Westbeth Playwrights Feminist Collective

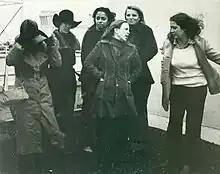
Westbeth Playwrights Feminist Collective on roof of Westbeth in NYC, 1971. From l-r Sally Ordway, Susan Yankowitz, Christina (Chryse) Maile, Dolores Walker (in front) Gwen Gunn, and Patricia Horan. Photo by Lucille Rhodes

The group’s productions were widely and positively reviewed, and, with its theatrical emphasis, it became one of the first feminist theater groups reviewed in the New York Times on an ongoing basis. Howard Thompson in his NY Times review called the Collective's productions, "witty and original.". Mel Gussow said that the Collective's productions work both as "a course in consciousness raising and a call to arms." Debbie Wasserman in her "Show Business" review of "The Wicked Women Revue" noted, “It is certainly a pleasure to see a crusading group which doesn’t use its crusade as an excuse for bad theatre, but rather uses good theatre to assist its crusade.”